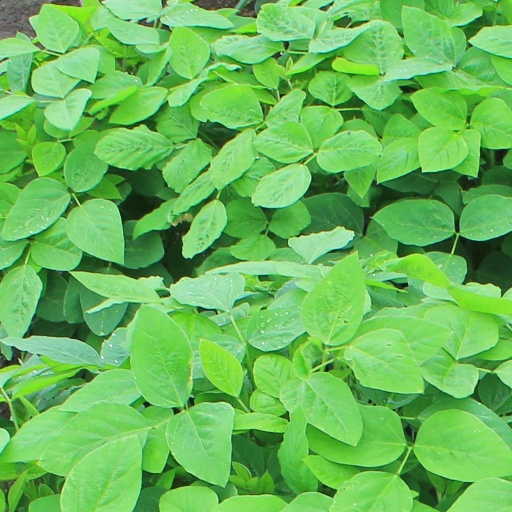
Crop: soybean